Aloys Bigirumwami

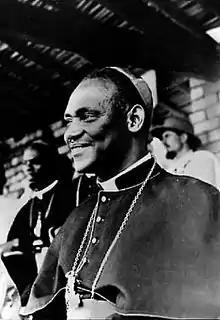
Bishop Aloysius Bigirumwami of Nyundo

Bigirumwami taught at the Saint Léon Minor Seminary of Kabgayi in 1929. He was then in turn vicar of the parishes of Kabgayi (1930), Murunda (1930), Kigali Sainte Famille (1931) and Rulindo (1932). On 30 January 1933 he was appointed pastor of Muramba, holding this post until 17 January 1951. In 1947 he was the first Rwandan priest to be named to the council of the vicariate. In 1951 he was made pastor of Nyundo.